Pematang Gadung

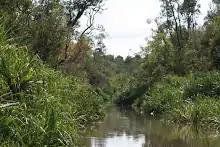
Image Of Pematang Gadung

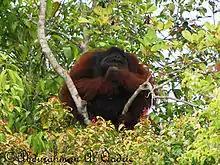
Big Orangutan in Pematang Gadung Peat Forest

The name of "Pematang Gadung" comes from the "Pematang" and "Gadung". Pematang means the sand embankment between the marsh and the Gadung is the name of the plant ("Dioscorea hispida"). People believe that the plants can repel crocodiles, so in the past it was planted in a neighborhood that is close to the river. With the goal is not crocodile approaching the township.